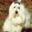
Label: dog